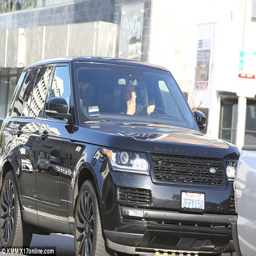
the next day , person cut a lone figure as he was seen driving his car back to his own property